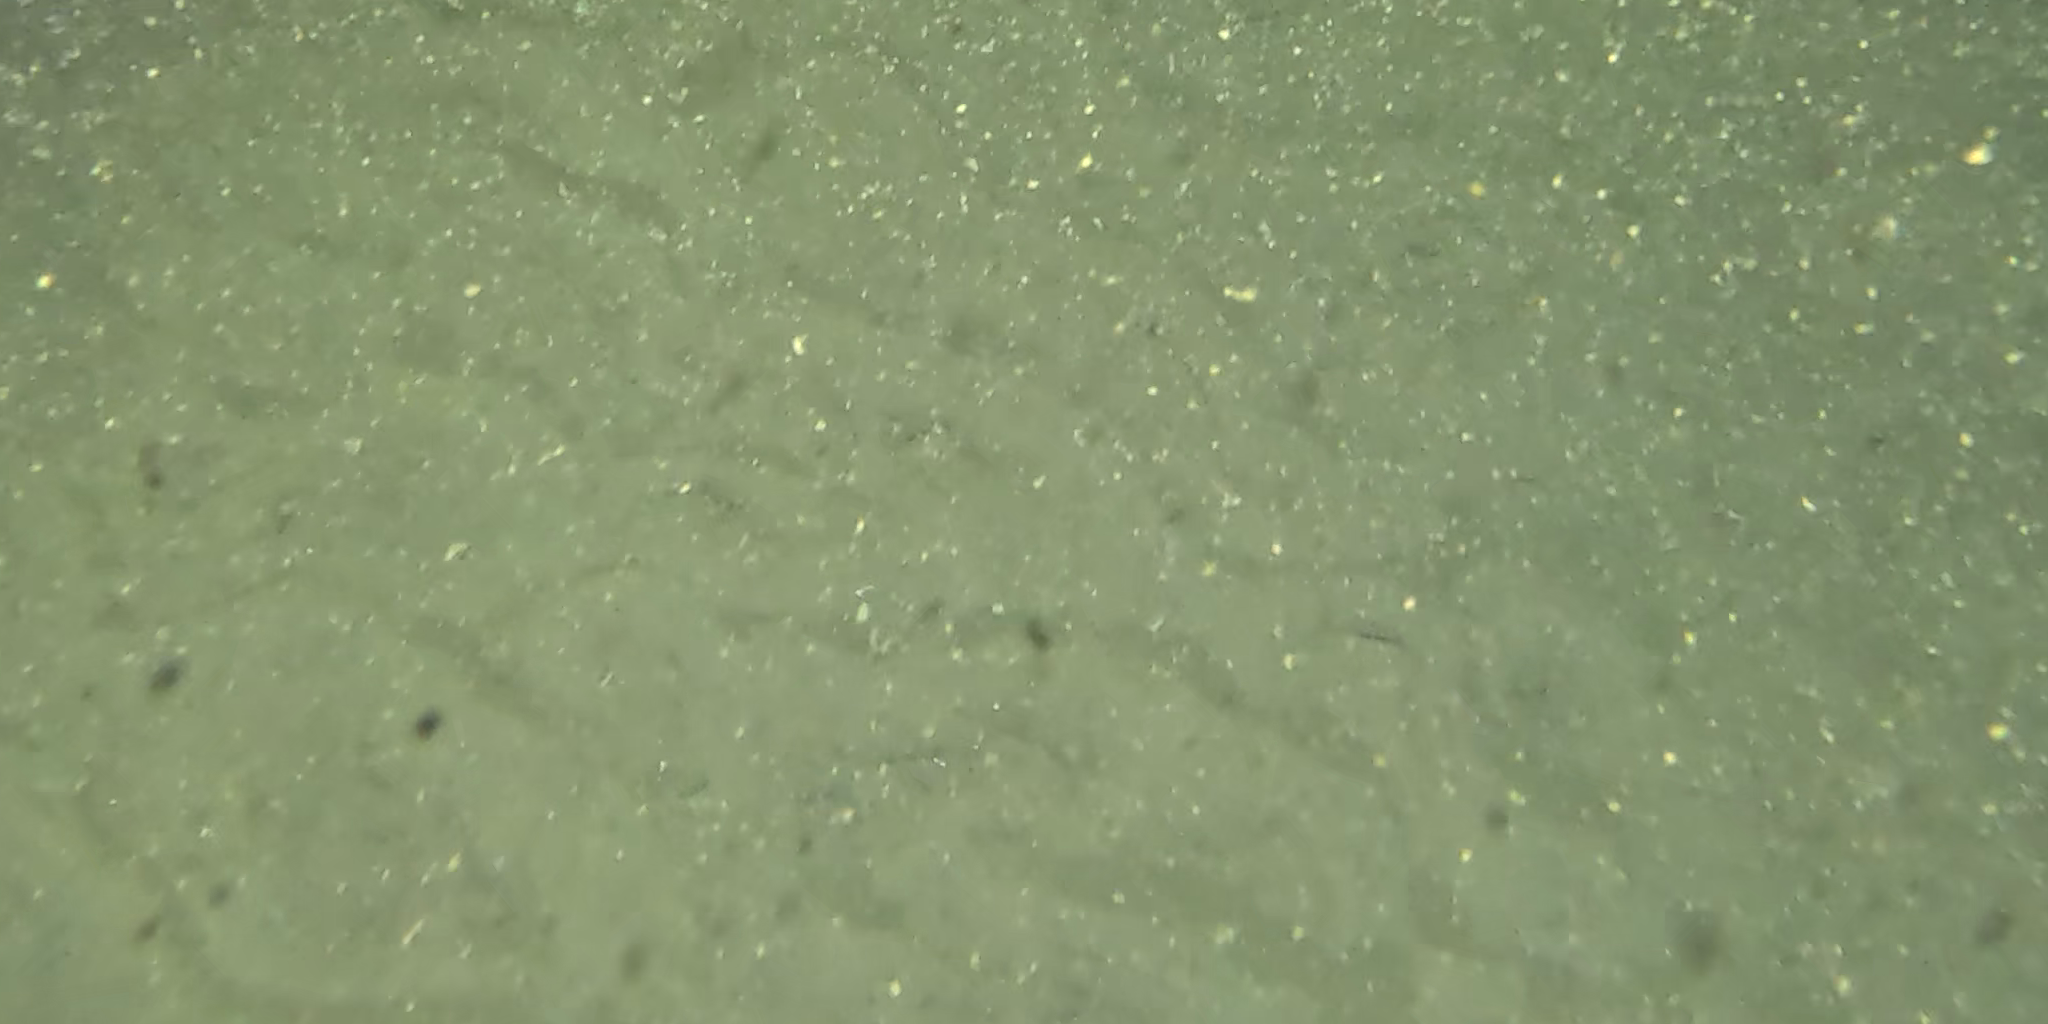
Seabed habitat: sand